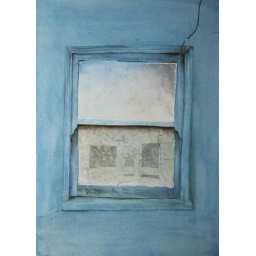
watercolor of a bathroom window in SF